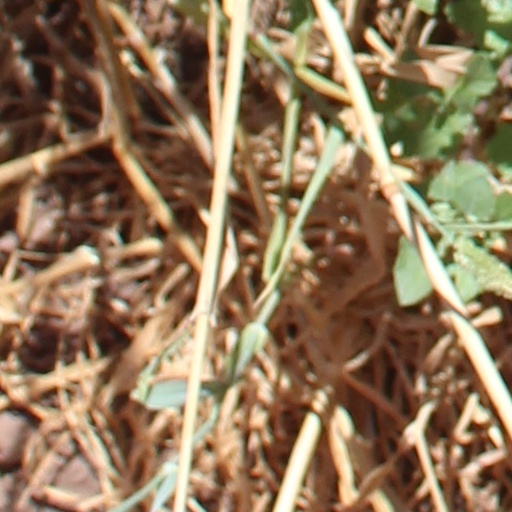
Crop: wheat